2020 South and Central American Men's Handball Championship

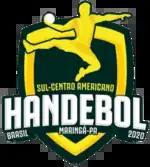

The 2020 South and Central American Men's Handball Championship was the first edition of the South and Central American Men's Handball Championship, held from 21 to 25 January 2020 in Brazil. It acted as the South and Central American qualifying tournament for the 2021 World Men's Handball Championship in Egypt.